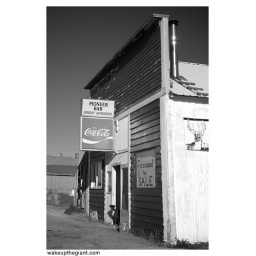
This dog is always near the front door of the Pioneer Bar, just north of Lewistown, Montana.